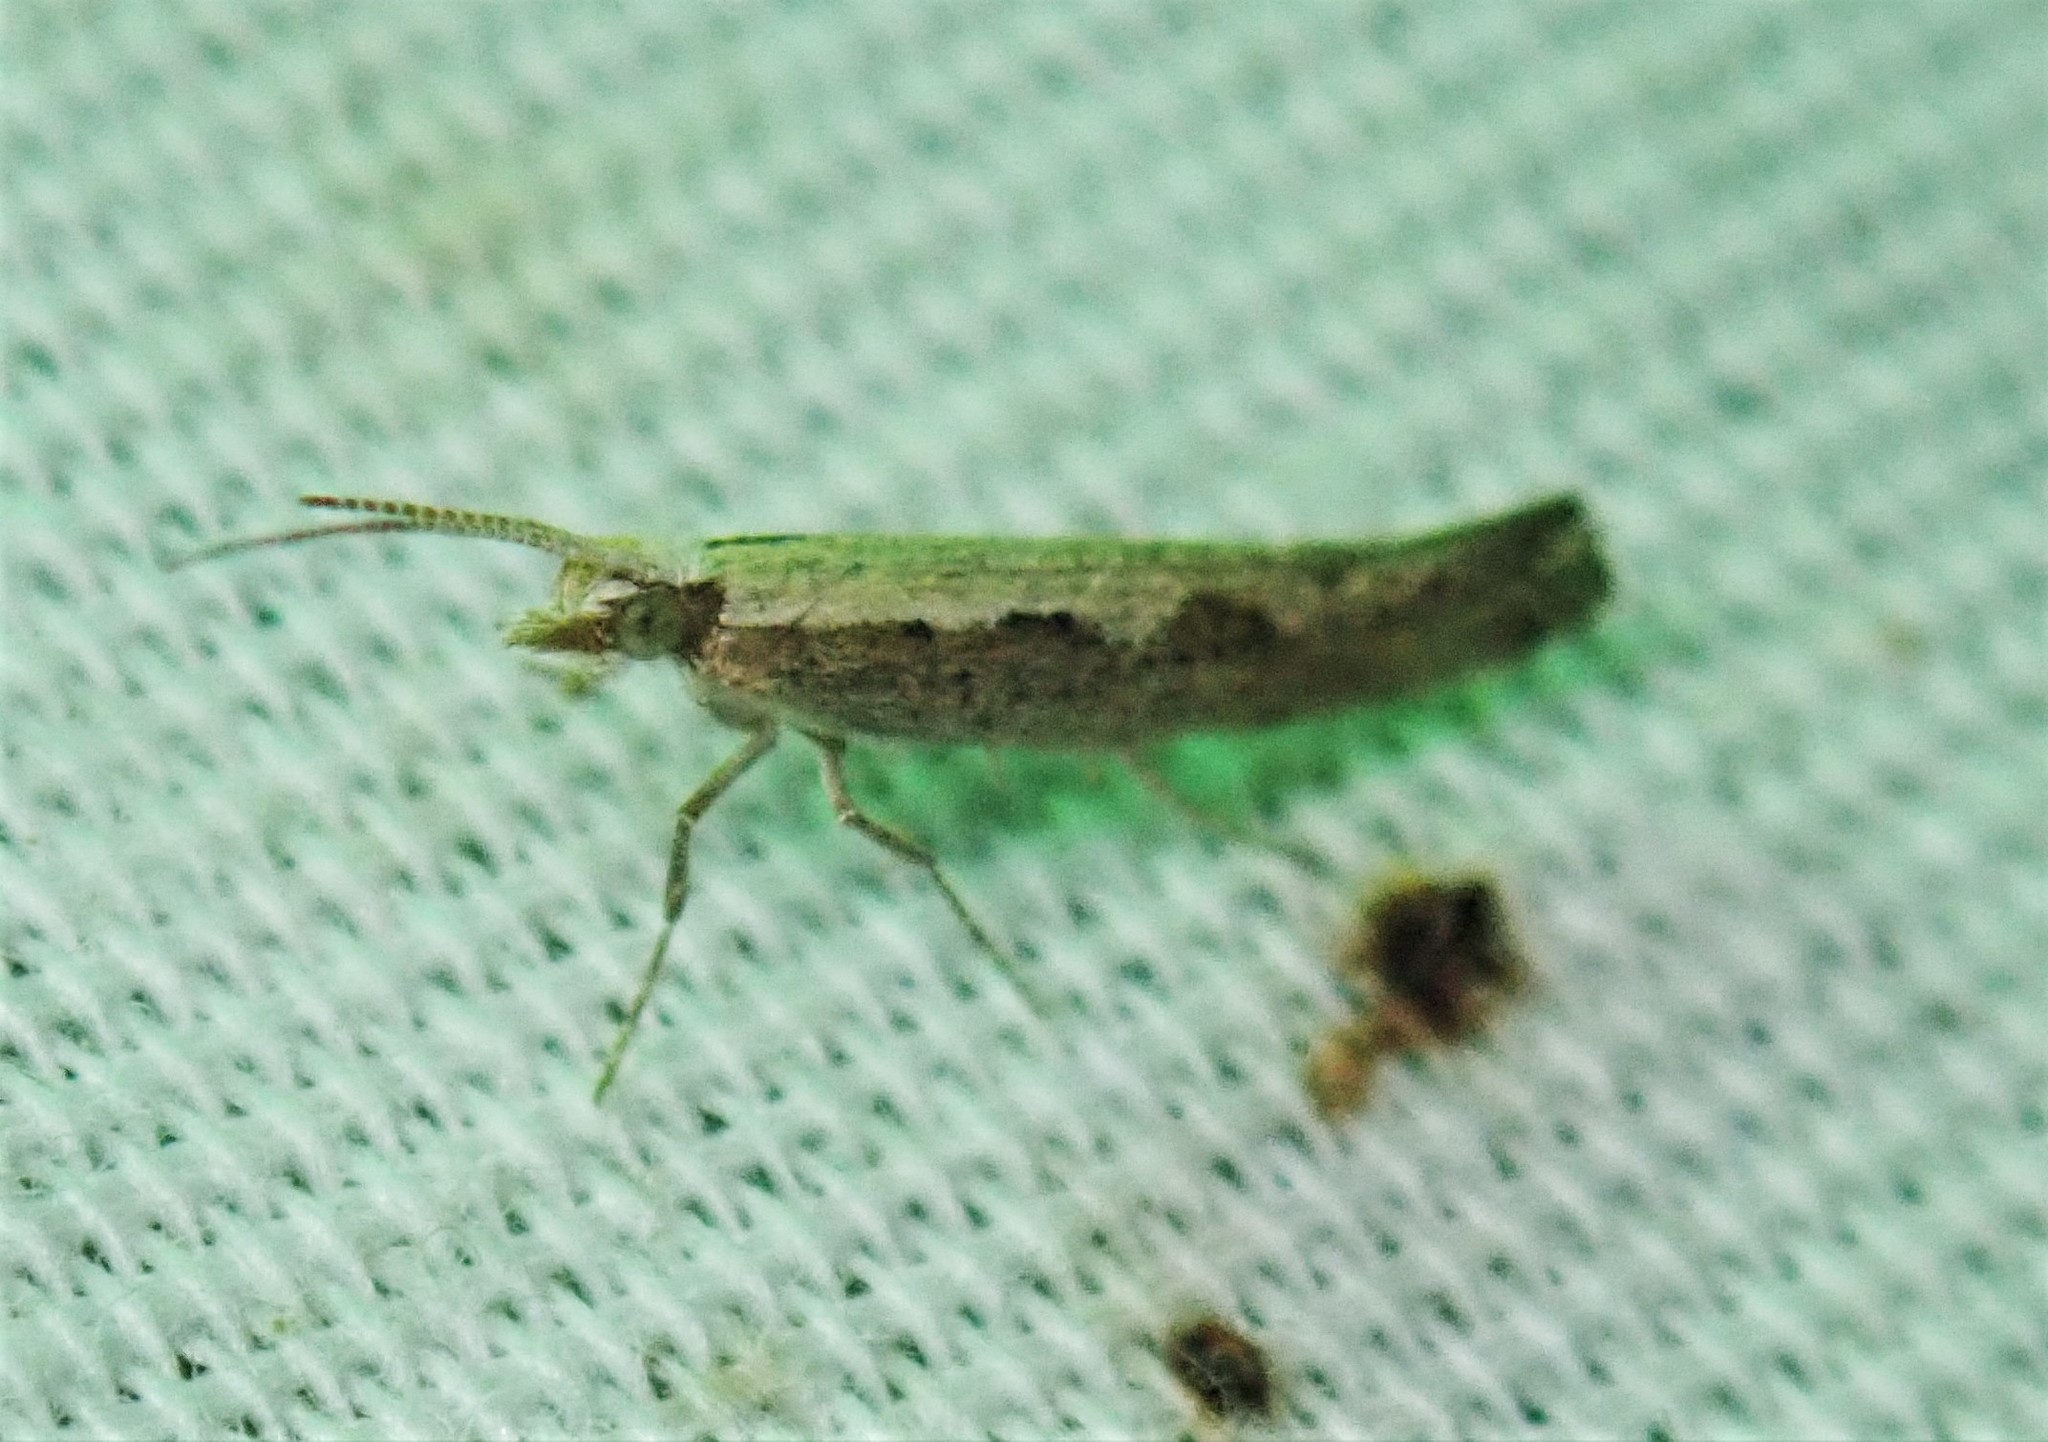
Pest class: diamondback_moth